Rundale

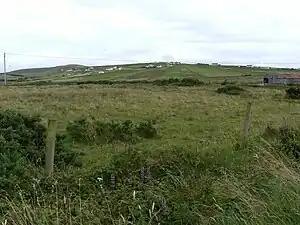
Rundale clachan patterns of settlement still visible in Inver, Kilcommon, Erris, County Mayo, Ireland

The rundale system (apparently from the Irish Gaelic words "" which refers to the division of something and "", in the sense of apportionment) was a form of occupation of land in Ireland, somewhat resembling the English common field system. The land is divided into discontinuous plots, and cultivated and occupied by a number of tenants to whom it is leased jointly. The system was common in Ireland, especially in the western counties. In Scotland, where the system also existed, it was termed "run rig" (with the first element either from the Scottish Gaelic "roinn" or the English "run", and the second from the Lowland Scots "rig" or ridge).